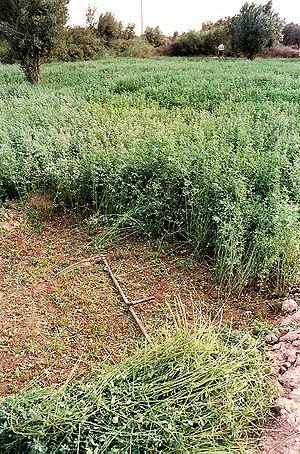
Faux dans un champ de luzerne à Aït Iazza, près de Taroudant (Maroc).